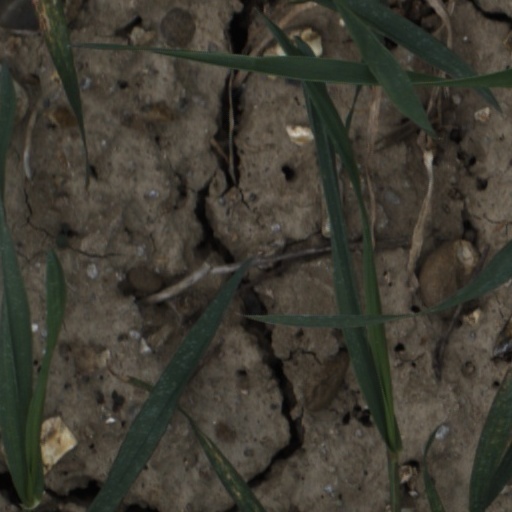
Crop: wheat